Bohuslav Martinů Complete Edition

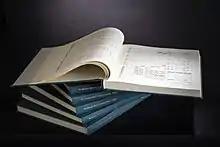
Bohuslav Martinů Complete Edition

The publication schedule takes into account the availability of sources and existing publishing rights to the works while striving to balance the content of individual volumes and editors’ capacity. Roughly 20 BMCE volumes are currently in preparation.